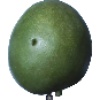
Label: mango